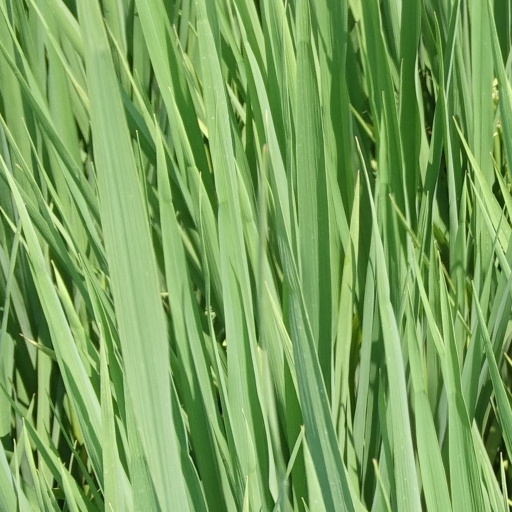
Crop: rice